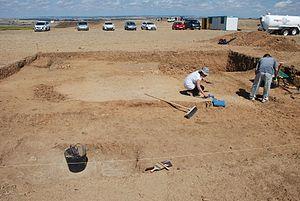
Fouilles archéologiques sur le site de Dessobriga à Osorno la Mayor (province de Palencia, Castille et León). Tout d'abord, il y a une zone pavée qui a été interprétée comme une voie romaine. Dans le coin supérieur gauche coin l'empreinte d'un immeuble rasé et le haut à droite de la dégustation. Cela s'est aggravée dans le contrôle au sol géologique.